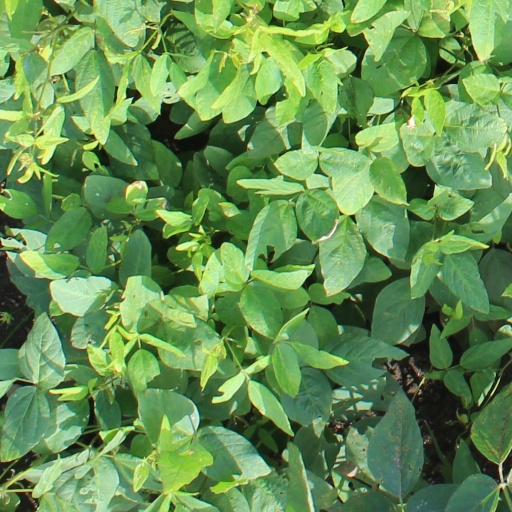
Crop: soybean